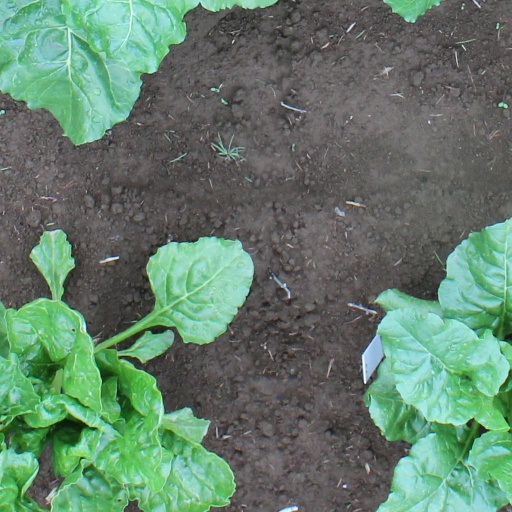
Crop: sugar beet